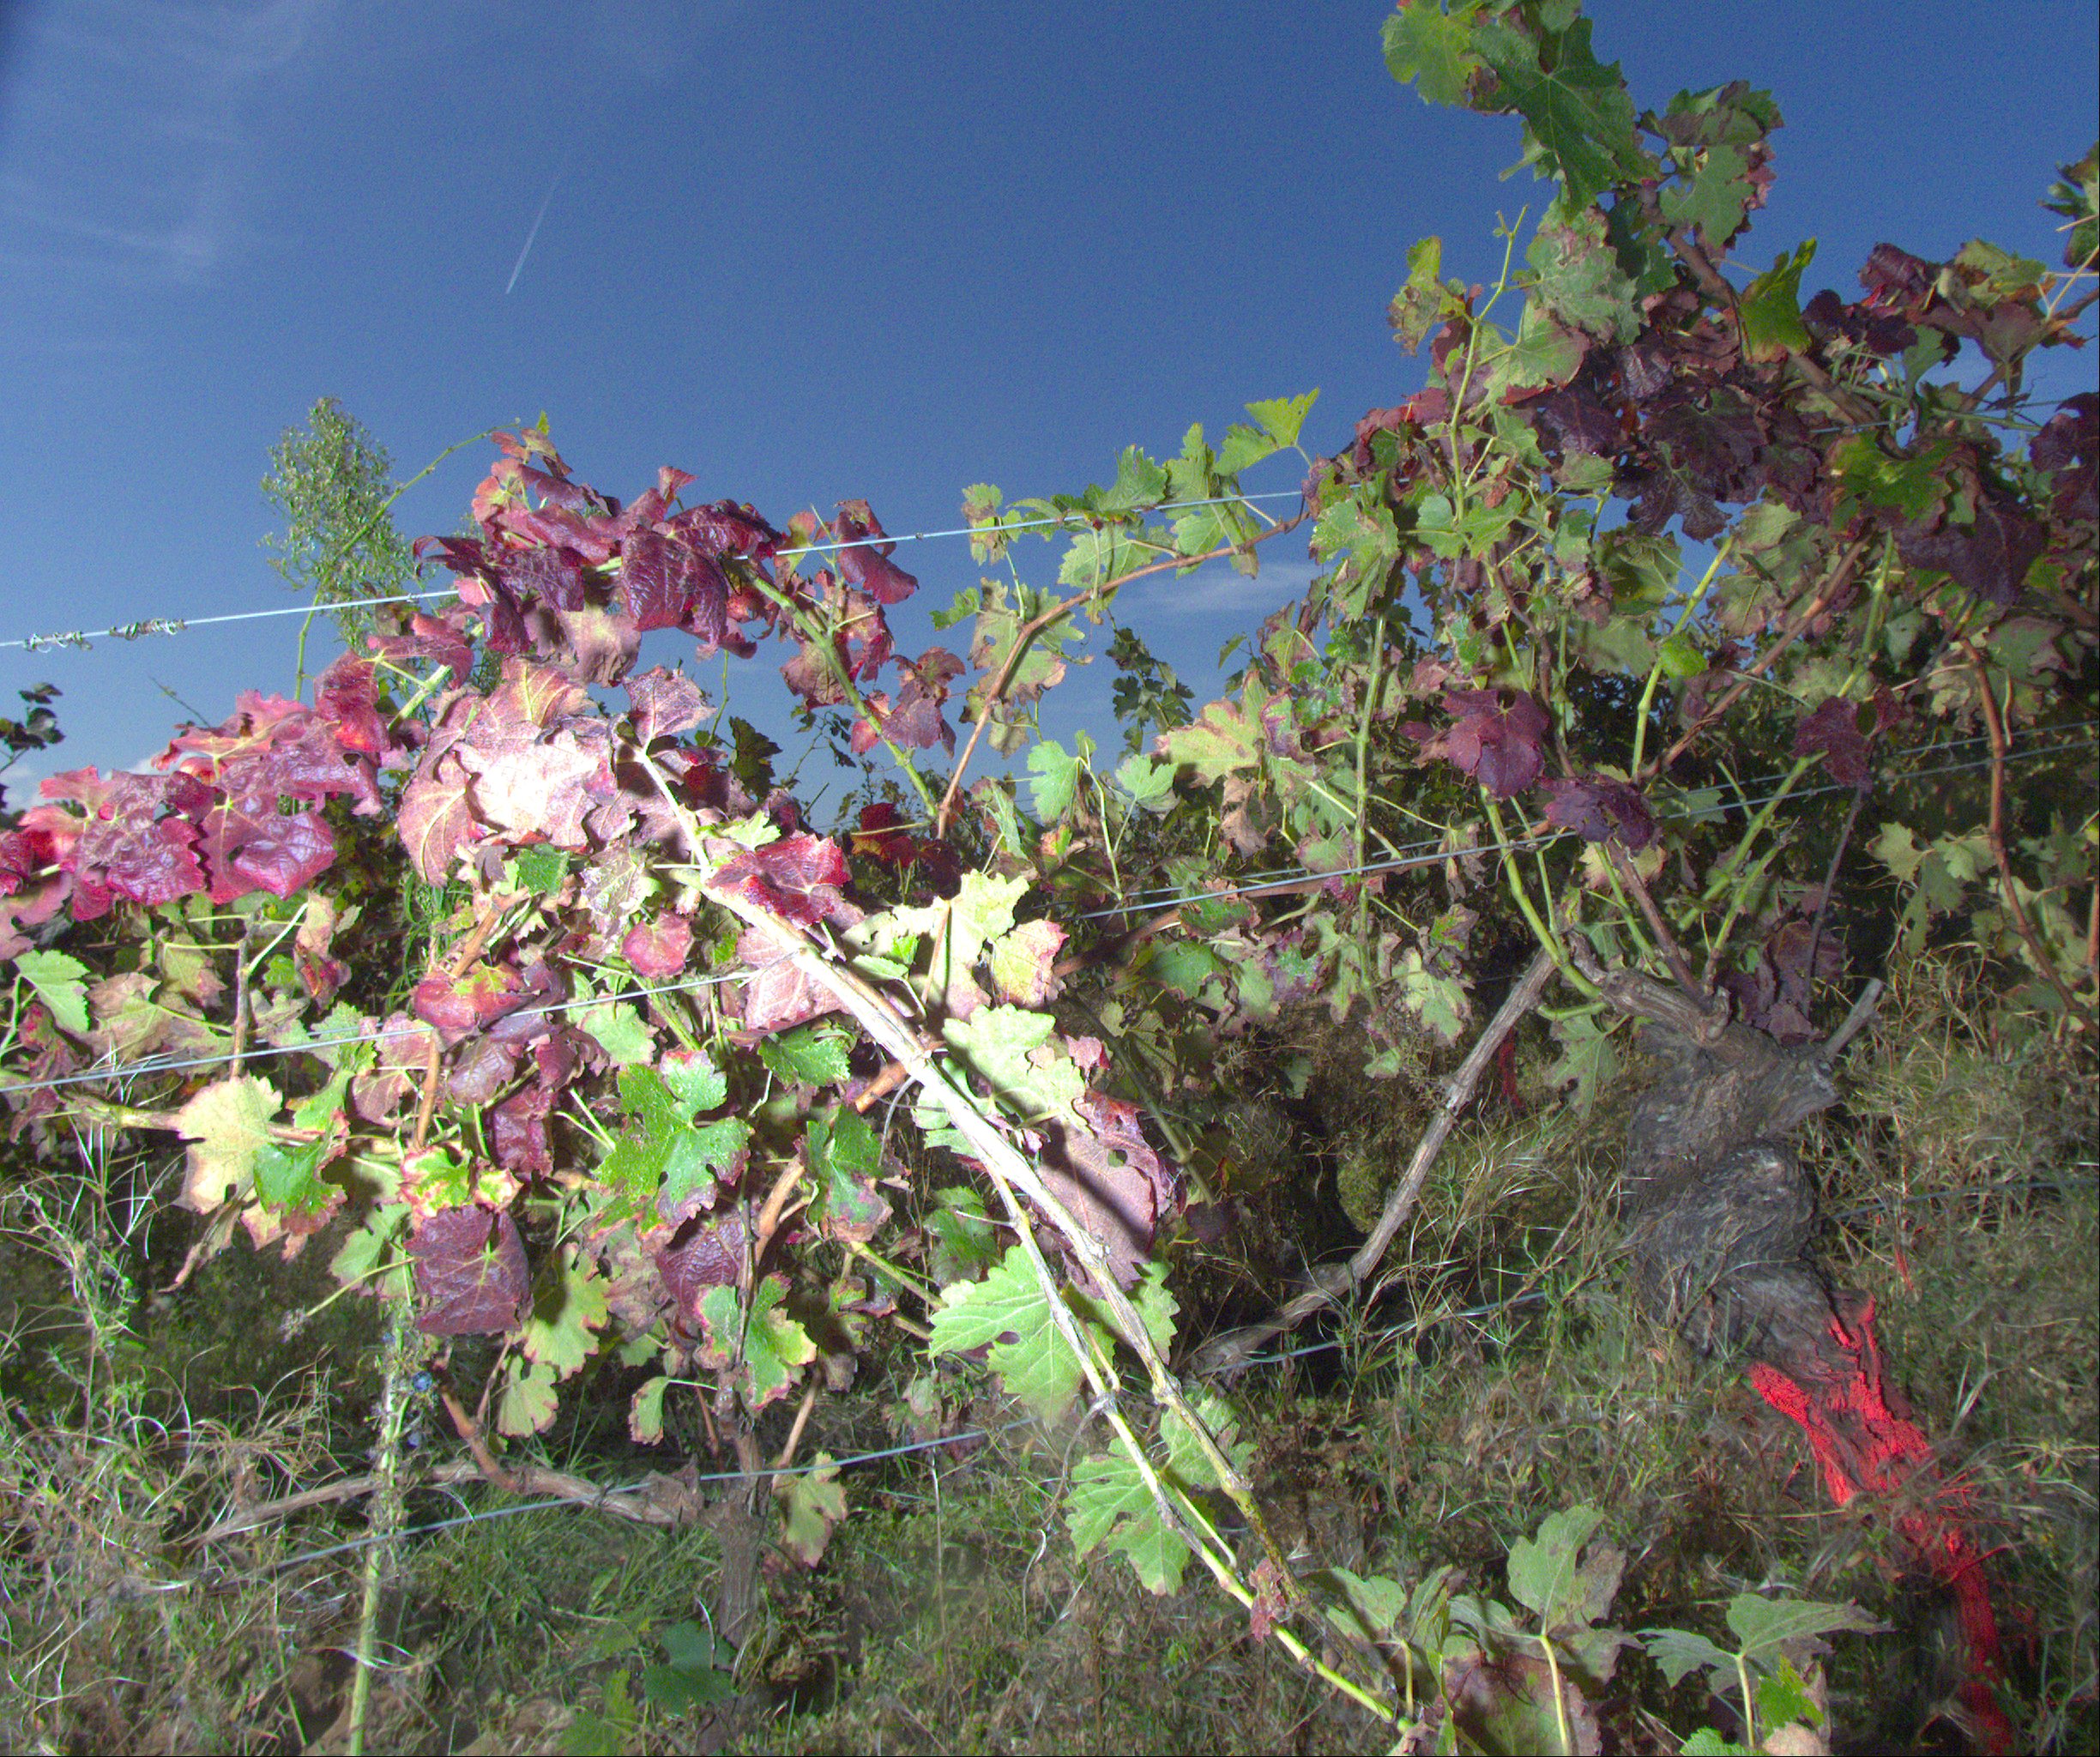
Grape variety: cabernet-sauvignon
Disease: Flavescence dorée (fd)